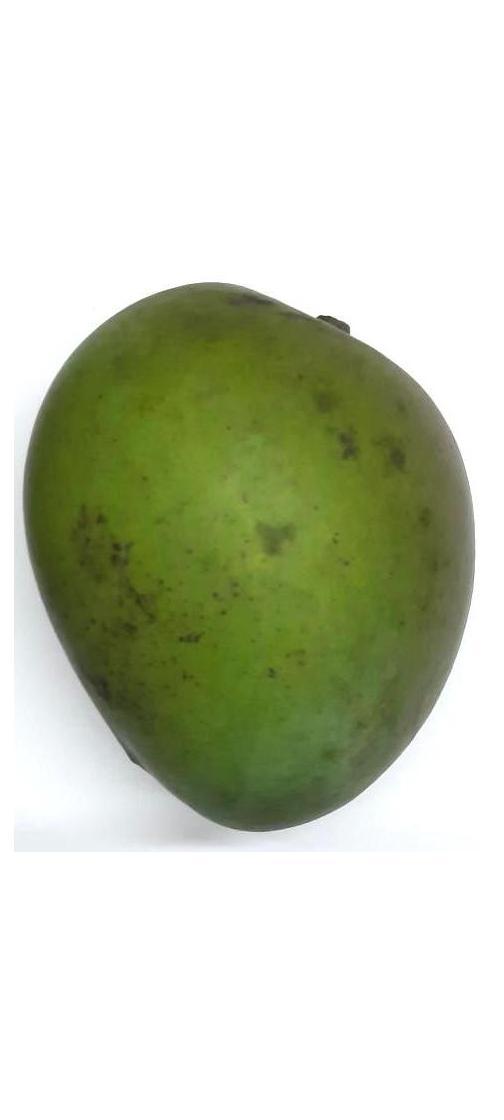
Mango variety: Harivanga